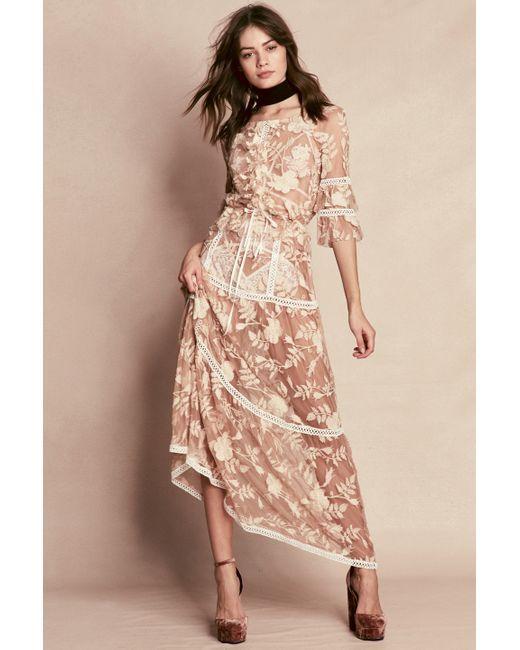
damen hellbraun, weißer Blumendruck, Georgette, breite Schulter, Halbarm langes Kleid für den Strand